Gendarmenmarkt

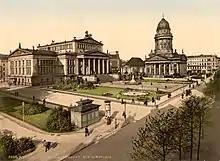
Gendarmenmarkt around 1900

The square was originally built in 1688. It was a marketplace and part of the city's Western expansion of Friedrichstadt, one of Berlin's emerging quarters.